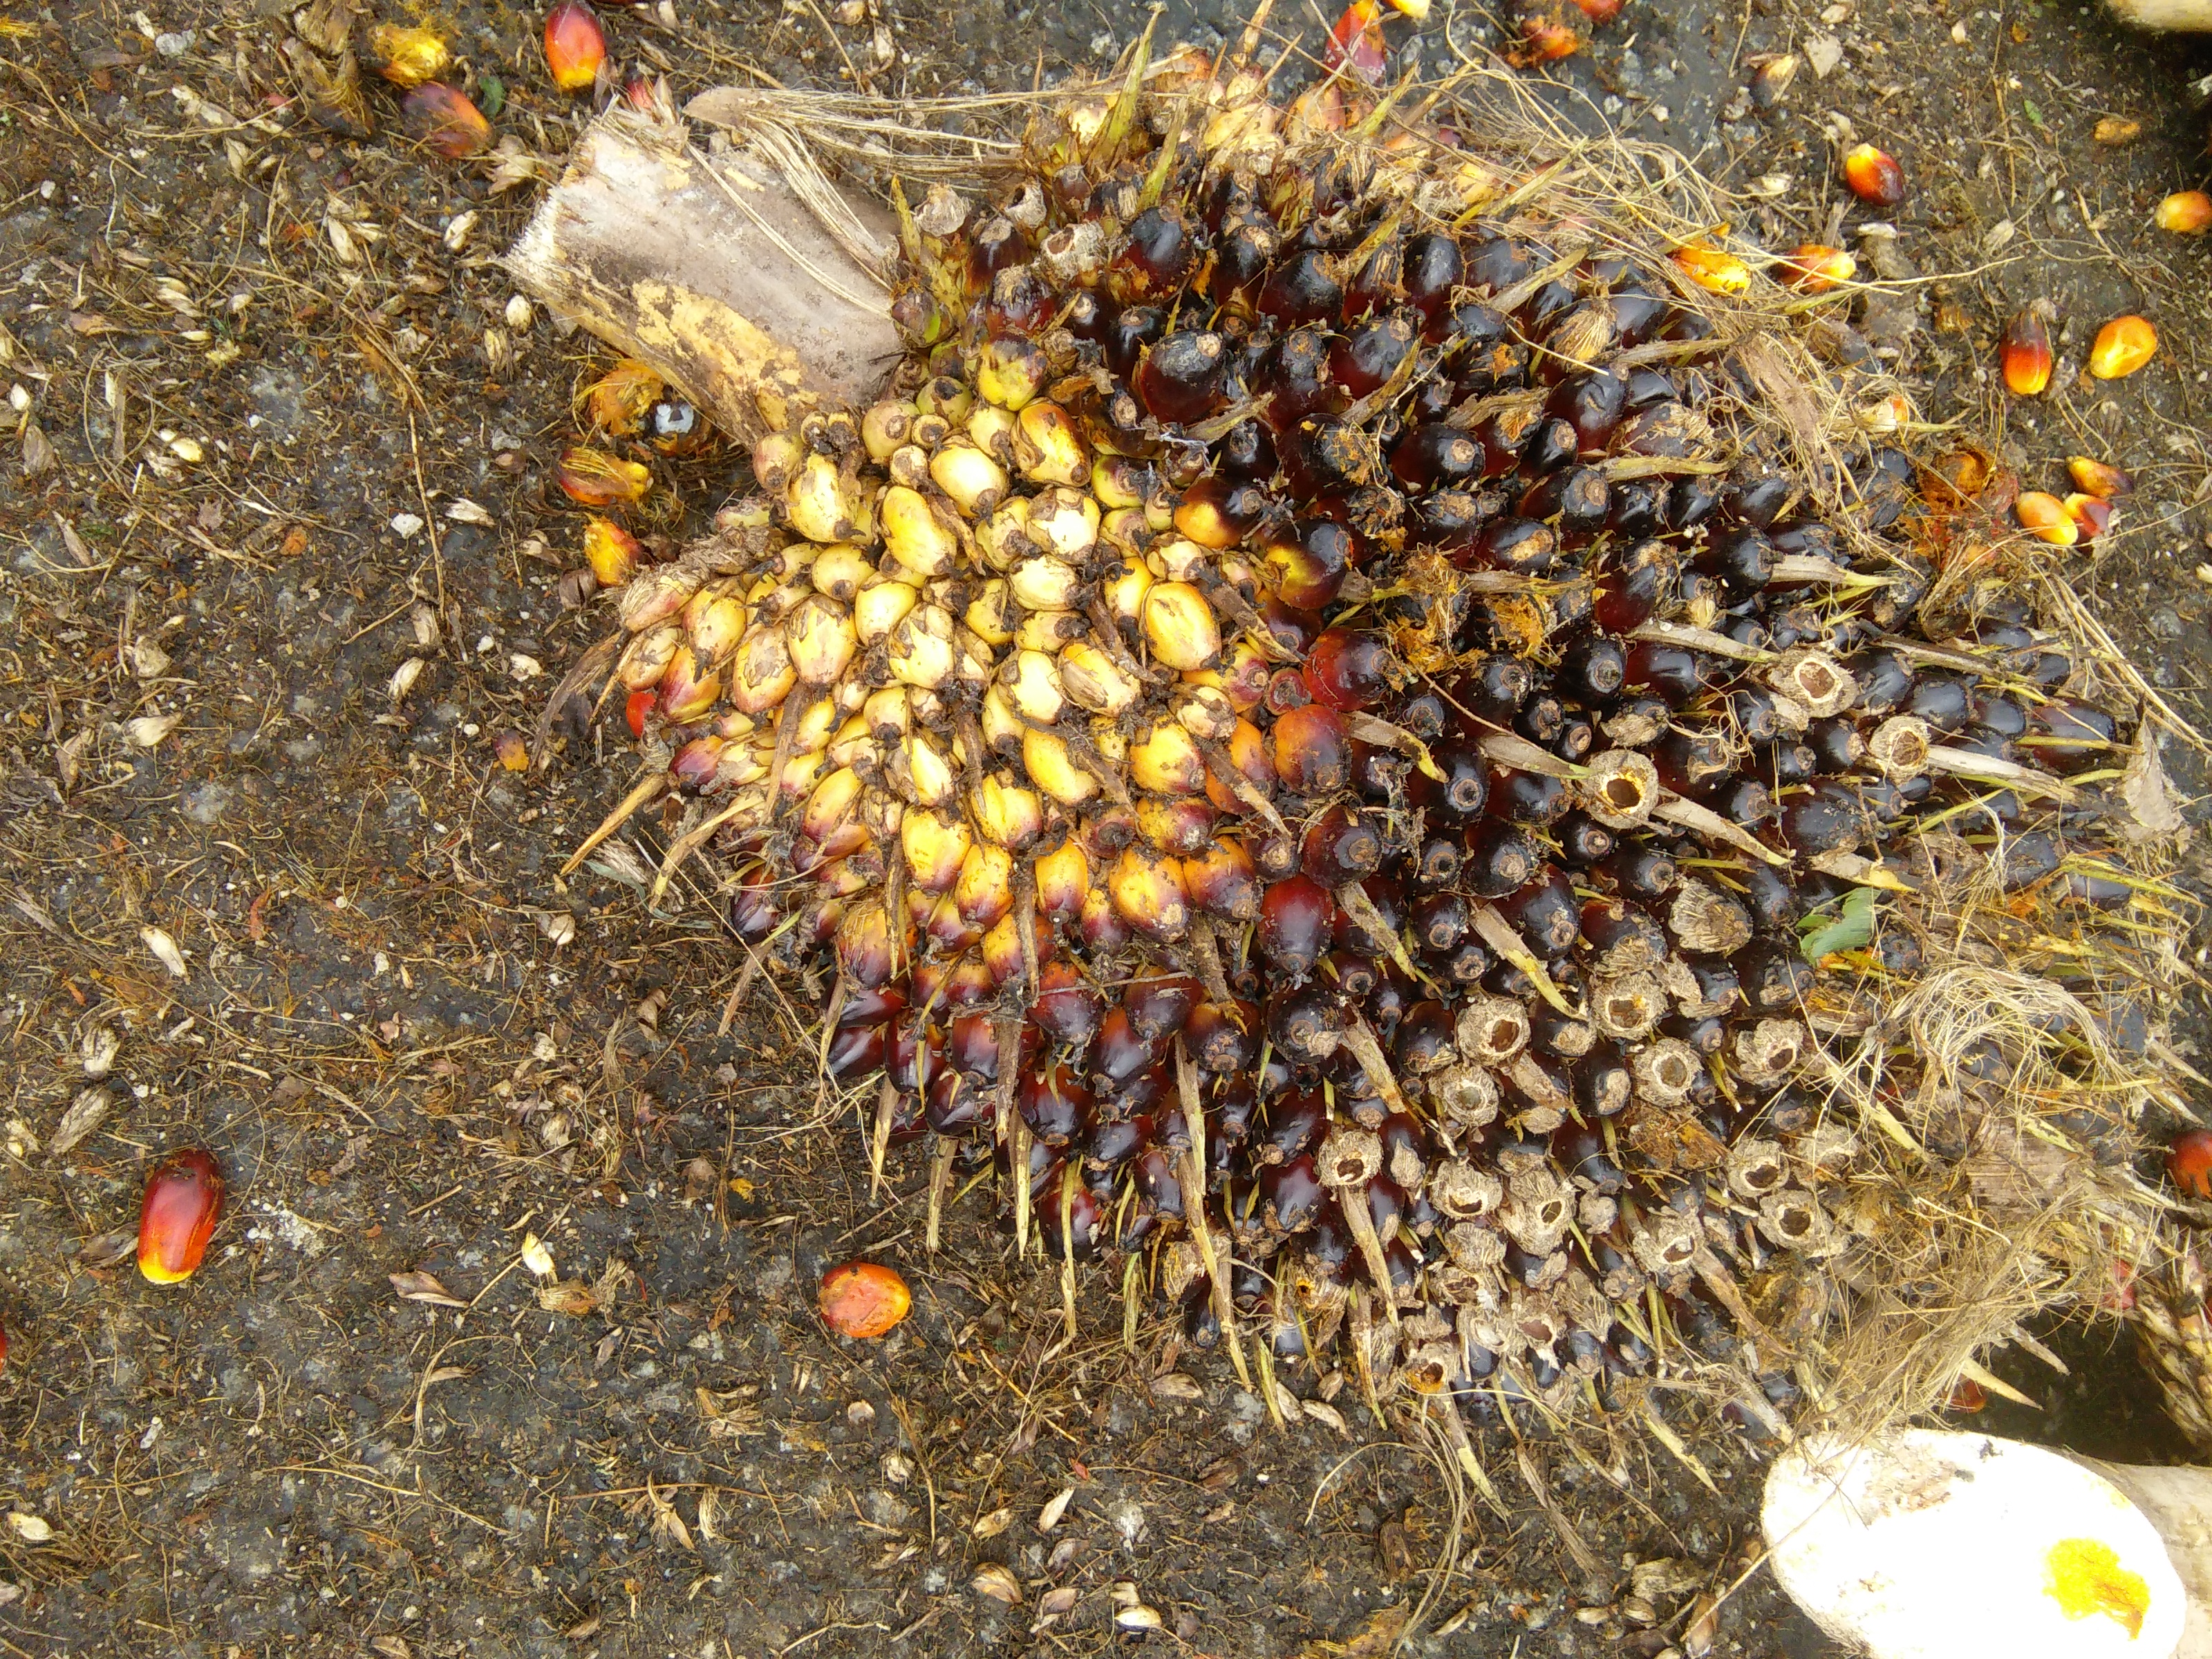
Ripeness: Unripe